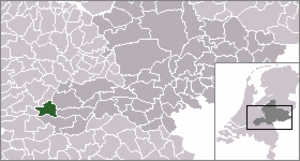
Lingewaal est une ancienne commune néerlandaise, en province de Gueldre.